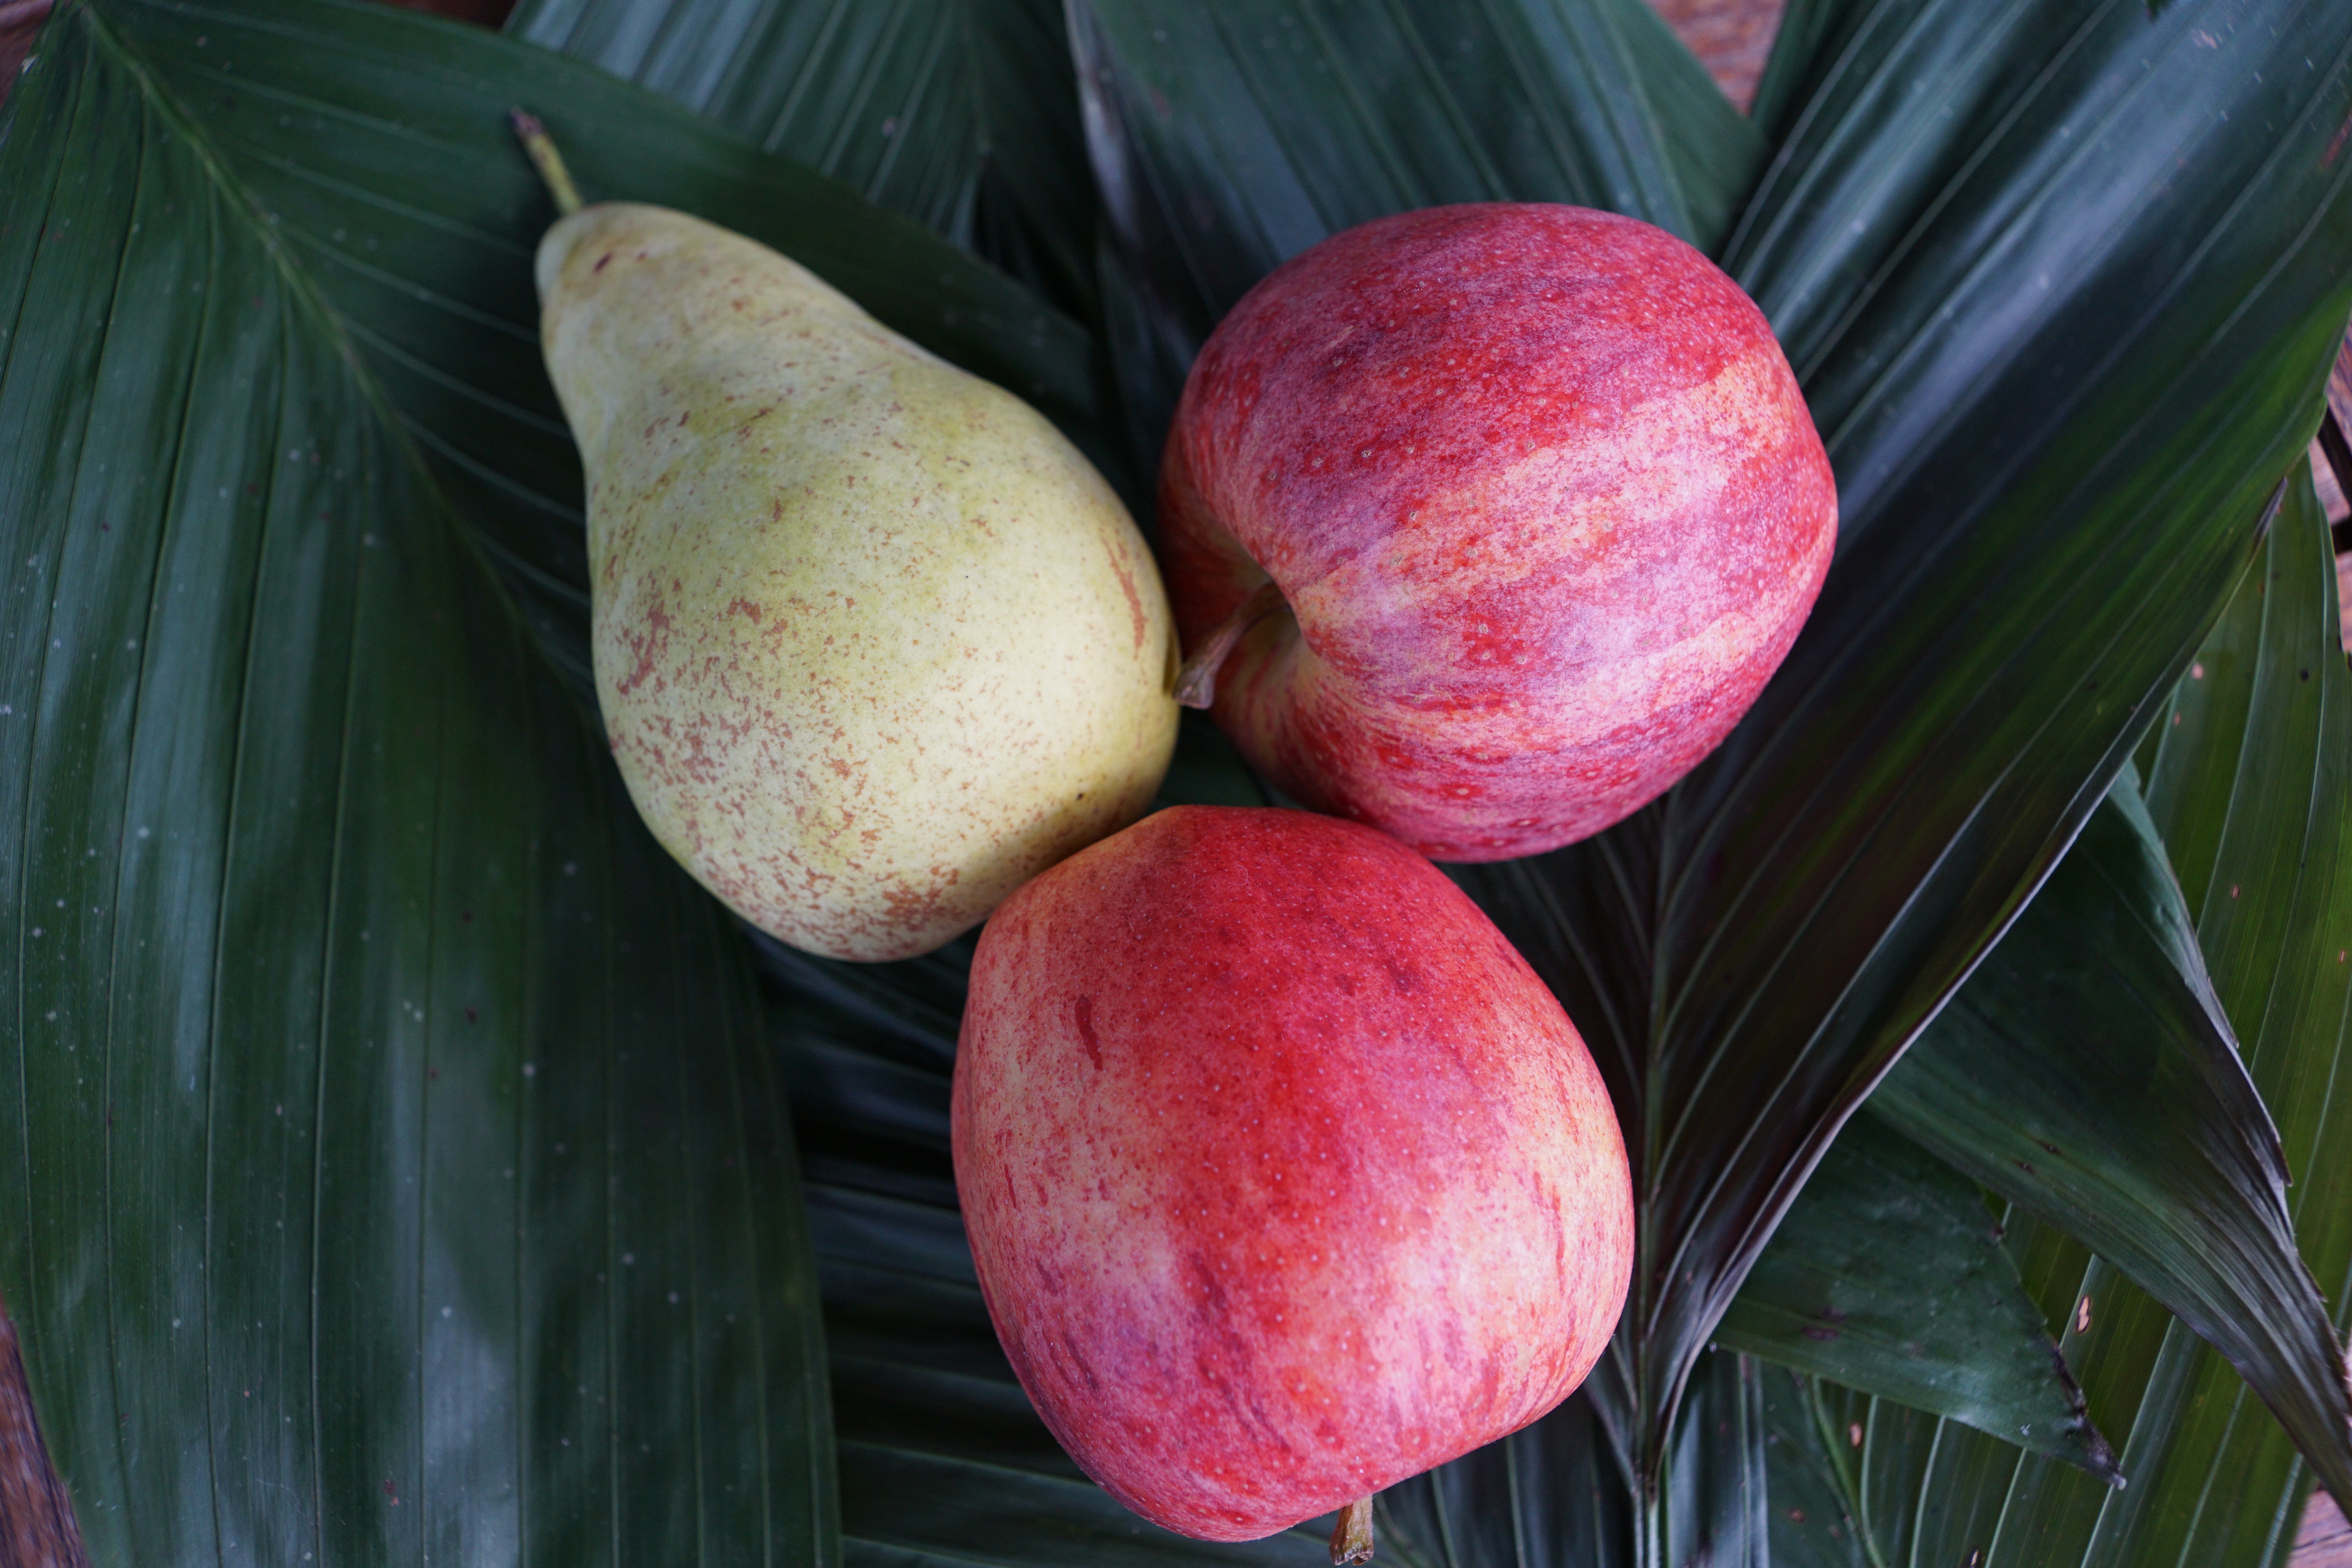
apple, plant, fruit, flower, food, produce, pear, healthy, eat, red apple, fruits, vitamins, flowering plant, land plant